Ariadne (short story)

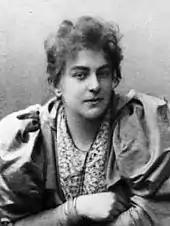
Lika Mizinova, Chekhov's close friend in early 1890s, is considered to be one of the prototypes for the story's heroine

To a certain extent the story might be seen as a reflection of Chekhov's relationship with Lika Mizinova and the events of her life in 1893–1895. In the story, the heroine, scornful of her timid suitor's indecisiveness, gets involved with an "experienced" lover and with him goes abroad while Shamokhin is away. In a similar manner, with Chekhov absent, in Yalta, Mizinova (his then beau) fell for Ignaty Potapenko, a married man with a reputation of womanizer, who was admired by ladies and "knew well how to love them, too", according to Nemirovich-Danchenko. and with him went to Europe. In several months' time, she started to shower Chekhov with letters complaining about how Ignatenko, a "treacherously unfaithful man" had left her behind and "fled to Russia". From her 21 September letter Chekhov surmised that she was pregnant. Some phrases from Mizinova's letters ("...Do not forget the one whom you've forsaken") are reproduced in those by Ariadna almost word by word. This apparently was the reason why Chekhov (still fresh from the scandal caused by "The Grasshopper") had doubts about publishing the story in "Russkaya Mysl" and suggested that Viktor Goltsev (a close friend of both Mizinova and Potapenko) should decide himself whether it was suitable for the magazine.